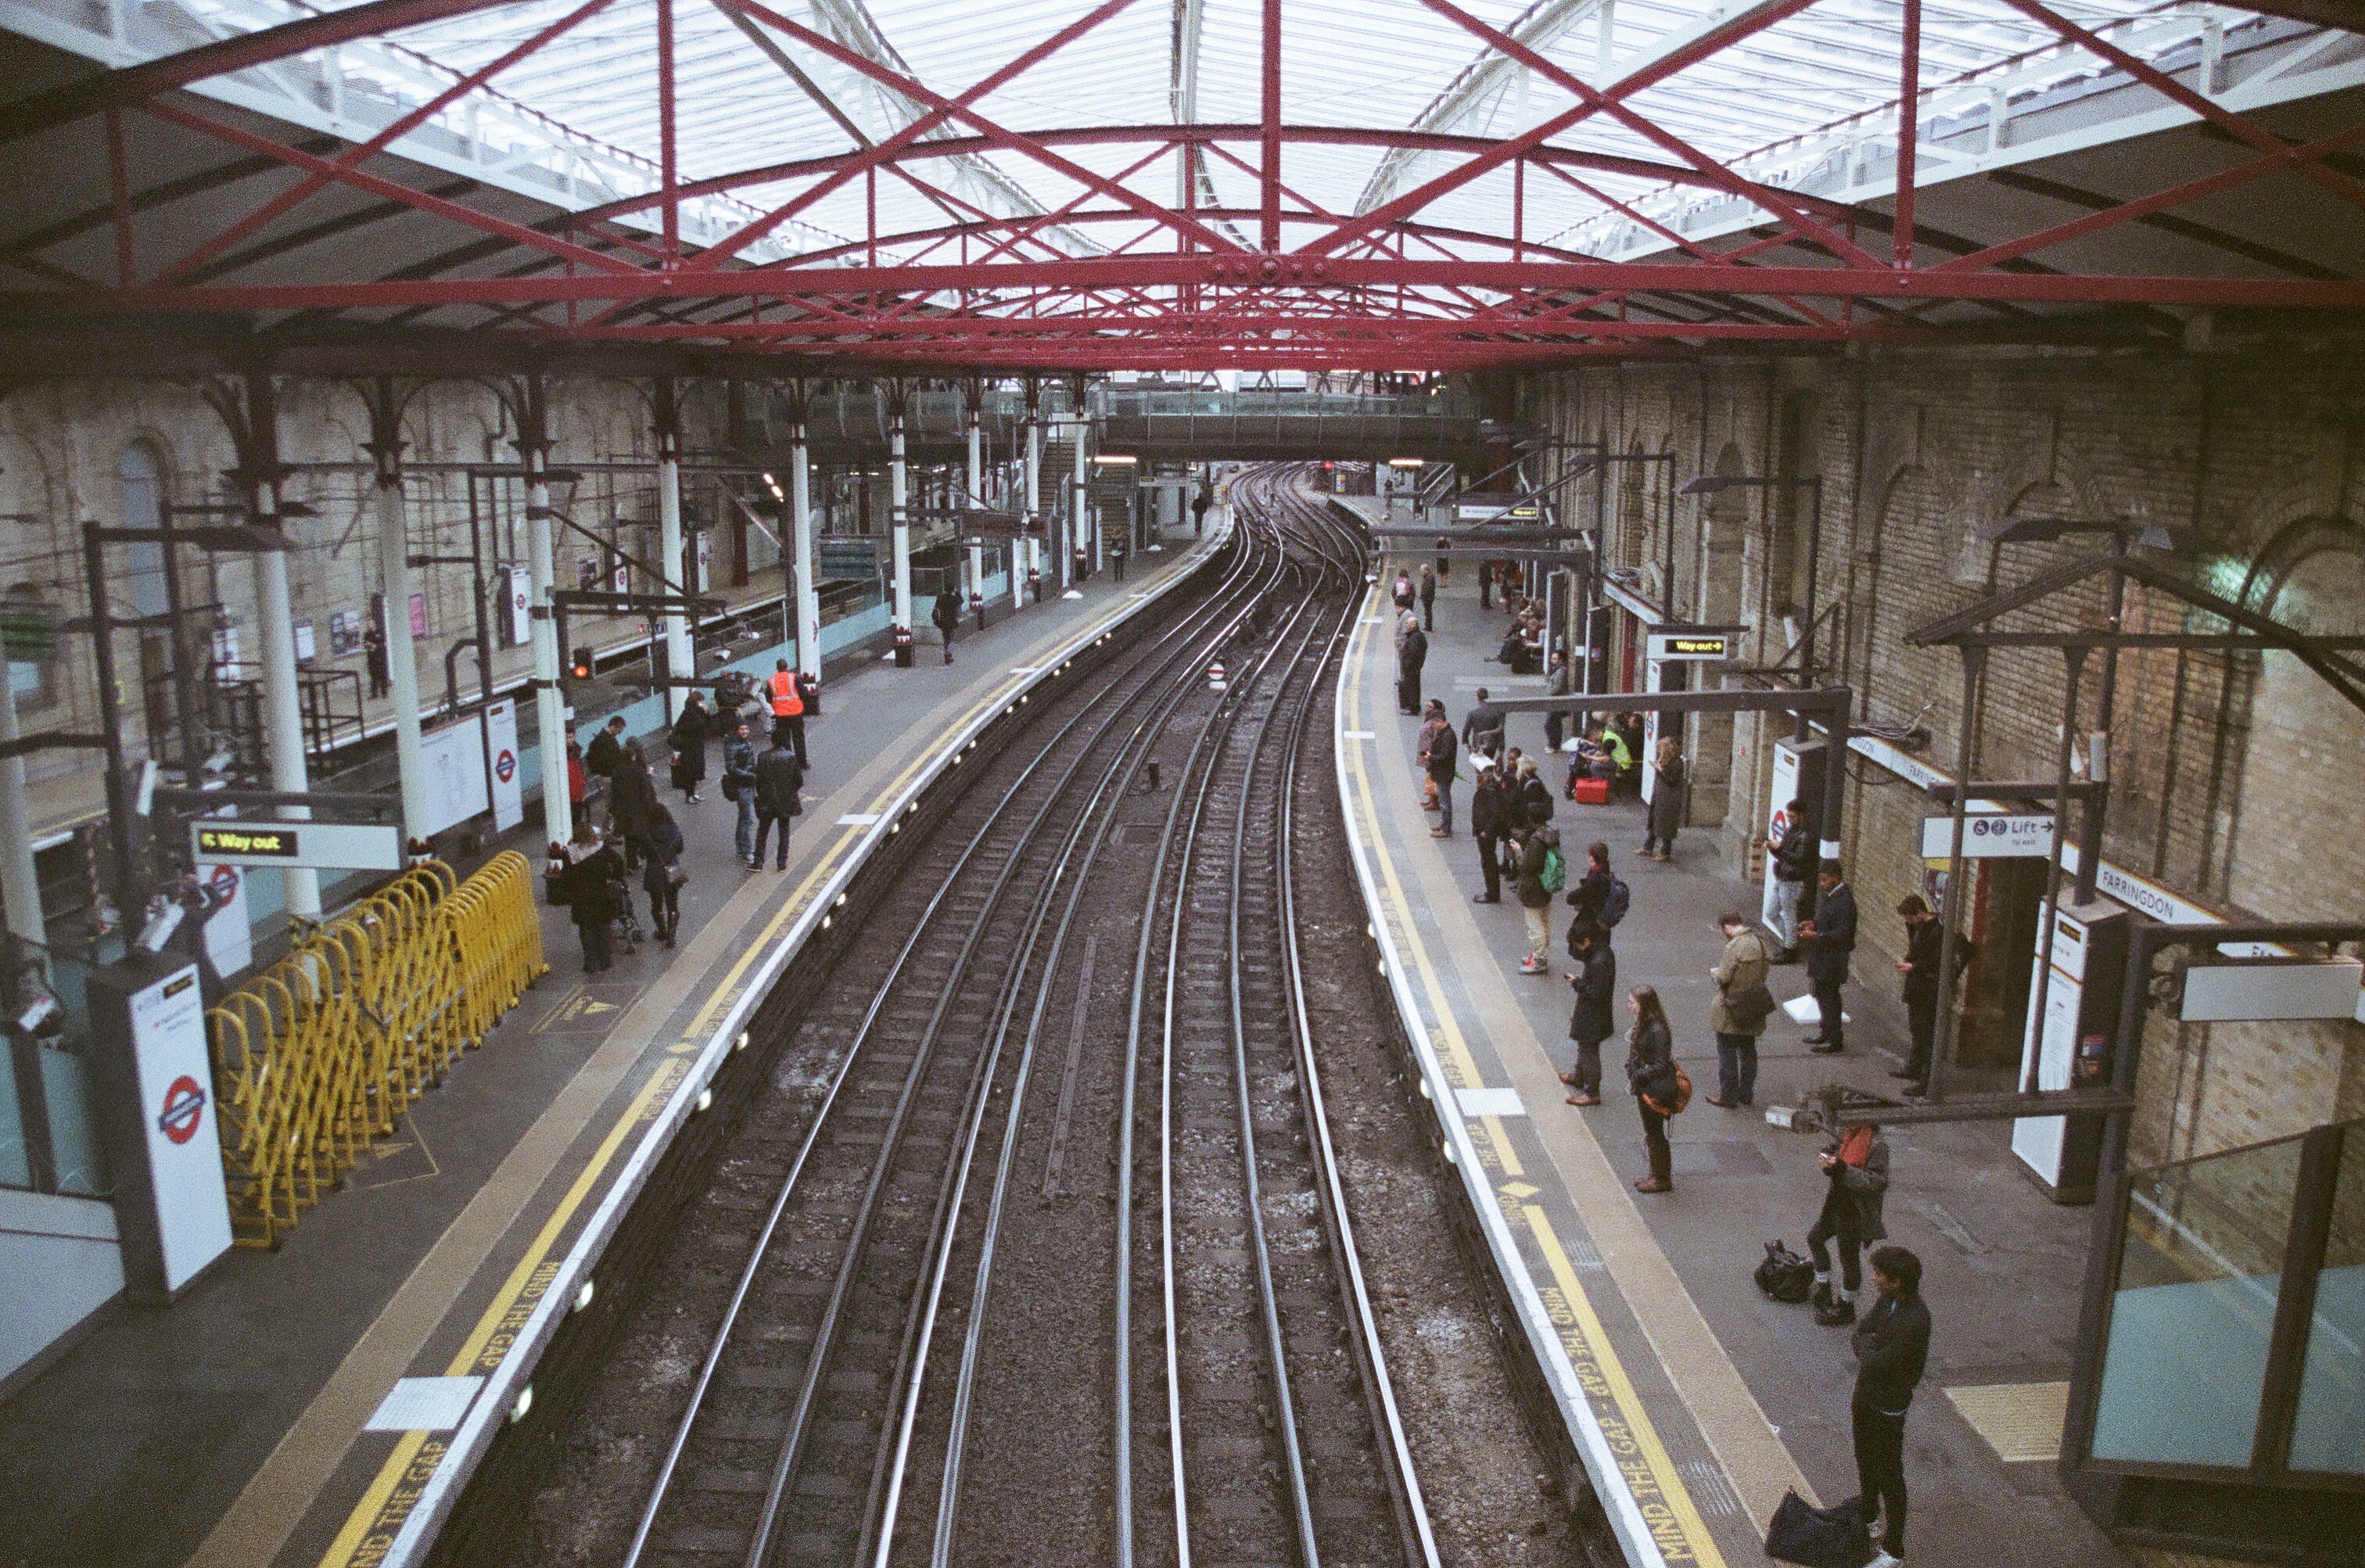
track, building, train, transport, vehicle, train station, public transport